Hurricane Janet

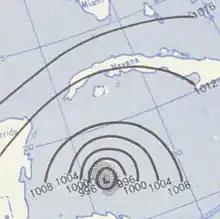
Surface weather analysis of Hurricane Janet near peak intensity on September 28, 1955

Hurricane Janet was the most powerful tropical cyclone of the 1955 Atlantic hurricane season and one of the strongest Atlantic hurricanes on record. Janet was also the first named storm to cause 1,000 deaths and the first Category 5 storm name to be retired. The eleventh tropical storm, ninth hurricane, and fourth major hurricane of the year, Janet formed from a tropical wave east of the Lesser Antilles on September 21. Moving westward across the Caribbean Sea, Janet fluctuated in intensity, but generally strengthened before reaching its peak intensity as a Category 5 hurricane with winds of . The intense hurricane later made landfall at that intensity near Chetumal, Mexico on September 28. After weakening over the Yucatán Peninsula, it moved into the Bay of Campeche, where it slightly strengthened before making its final landfall near Veracruz on September 29. Janet quickly weakened over Mexico's mountainous terrain before dissipating on September 30.